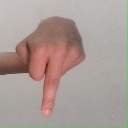
अक्षर: प